Rust

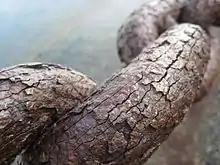
Heavy rust on the links of a chain near the Golden Gate Bridge in San Francisco; it was continuously exposed to moisture and salt spray, causing surface breakdown, cracking, and flaking of the metal. The chain was replaced in 2023.

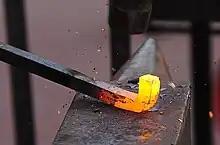
Rust scale forming and flaking off from a steel bar heated to its forging temperature of 1200°C. Rapid oxidation occurs when heated steel is exposed to air.

Rust is a general name for a complex of oxides and hydroxides of iron, which occur when iron or some alloys that contain iron are exposed to oxygen and moisture for a long period of time. Over time, the oxygen combines with the metal, forming new compounds collectively called rust, in a process called rusting. Rusting is an oxidation reaction specifically occurring with iron. Other metals also corrode via similar oxidation, but such corrosion is not called rusting.